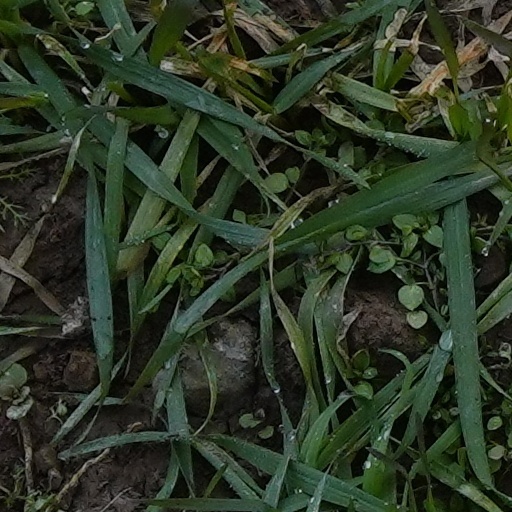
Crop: wheat